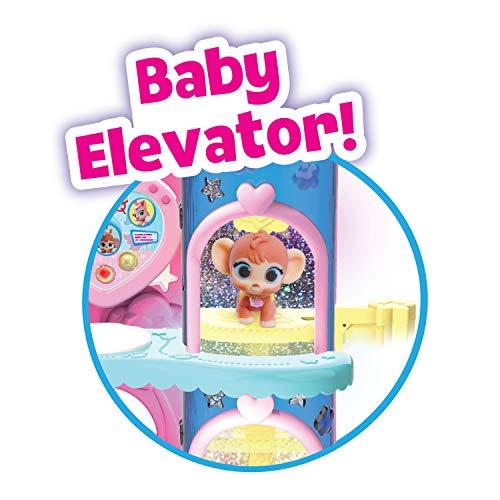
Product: Disney Jr T.O.T.S. Nursery Headquarters Playset with Additional Figures (Amazon Exclusive) Mailer
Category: Toys & Games | Toy Figures & Playsets | Playsets & Vehicles | Playsets
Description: Nursery headquarters Playset includes one Playset, three baby animal figures: Mia the kitten, Marty the monkey, and Bella the bunny, baby bouncy seat, Cloud cart, bathtub play bottle, play brush, slide, and removable basket.
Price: $39.99
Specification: ProductDimensions:20x5.5x14inches|ItemWeight:4.4pounds|ShippingWeight:4.4pounds(Viewshippingratesandpolicies)|ASIN:B07RWNP3Z3|Itemmodelnumber:49202|Manufacturerrecommendedage:36months-10years|Batteries:2AAbatteriesrequired.(included)